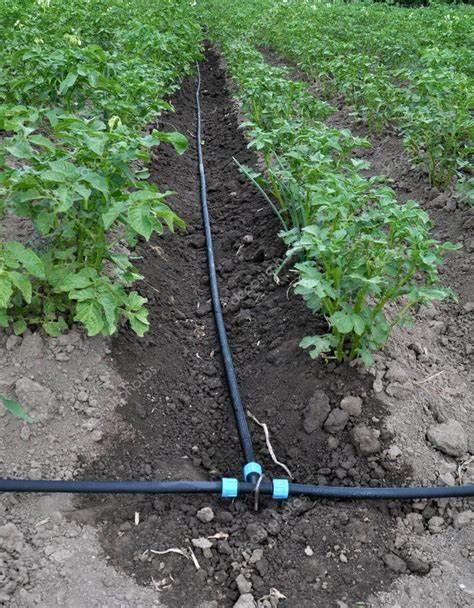
Mimea ikiwa imepangwa kwenye safu zenye matuta matuta, kuelekea mbali, mfumo wa umwagiliaji wa matone umetandazwa ardhini, ukitoa maji moja kwa moja kwenye mizizi ya mimea. Udongo wenye rutuba unaonekana wazi kati ya mistari ya mimea hiyo.